The Year's Best Science Fiction: Twentieth Annual Collection

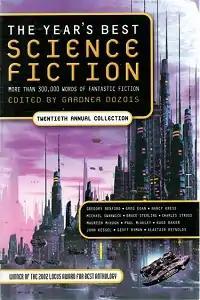
Dust cover of first edition

The Year's Best Science Fiction: Twentieth Annual Collection is an anthology of science fiction short stories edited by Gardner Dozois, the twentieth volume in an ongoing series. It was first published in hardcover and trade paperback by St. Martin's Press in July 2003, with a book club edition co-issued with the Science Fiction Book Club, and an ebook edition following in August of the same year. The first British edition was published in trade paperback by Robinson in December 2003, under the alternate title The Mammoth Book of Best New Science Fiction: 16th Annual Collection.